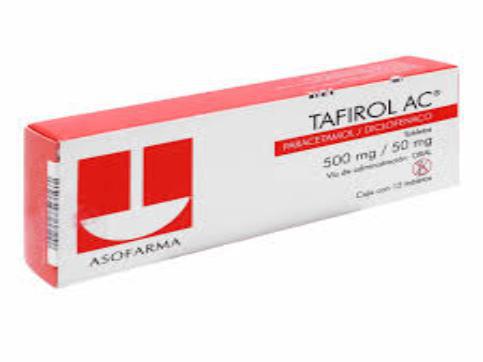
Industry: Medical